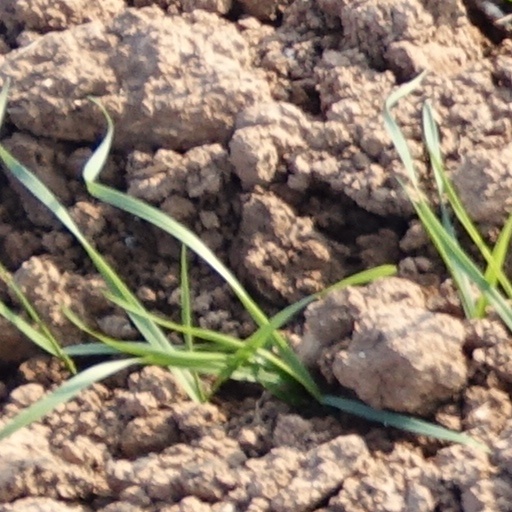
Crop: wheat